Feminism

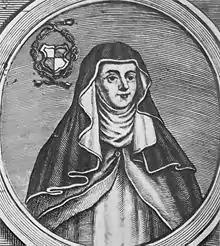
Hrotsvitha, first female writer from the Germanosphere, first female historian and first feminist playwright

Feminist nonfiction has played an important role in voicing concerns about women's lived experiences. For example, Maya Angelou's "I Know Why the Caged Bird Sings" was extremely influential, as it represented the specific racism and sexism experienced by black women growing up in the United States.